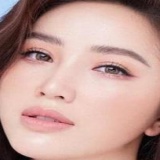
ca sĩ Thiều Bảo Trâm